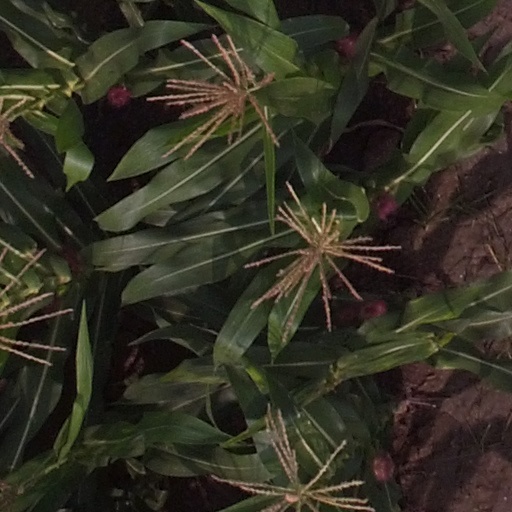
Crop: maize; corn